Harald Bluetooth

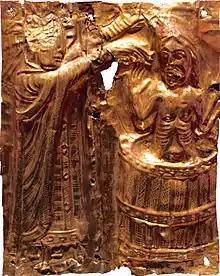
Harald being baptized by Poppo the monk, in a relief dated to

Harald "Bluetooth" Gormsson (died c. 985/86) was a king of Denmark and Norway.